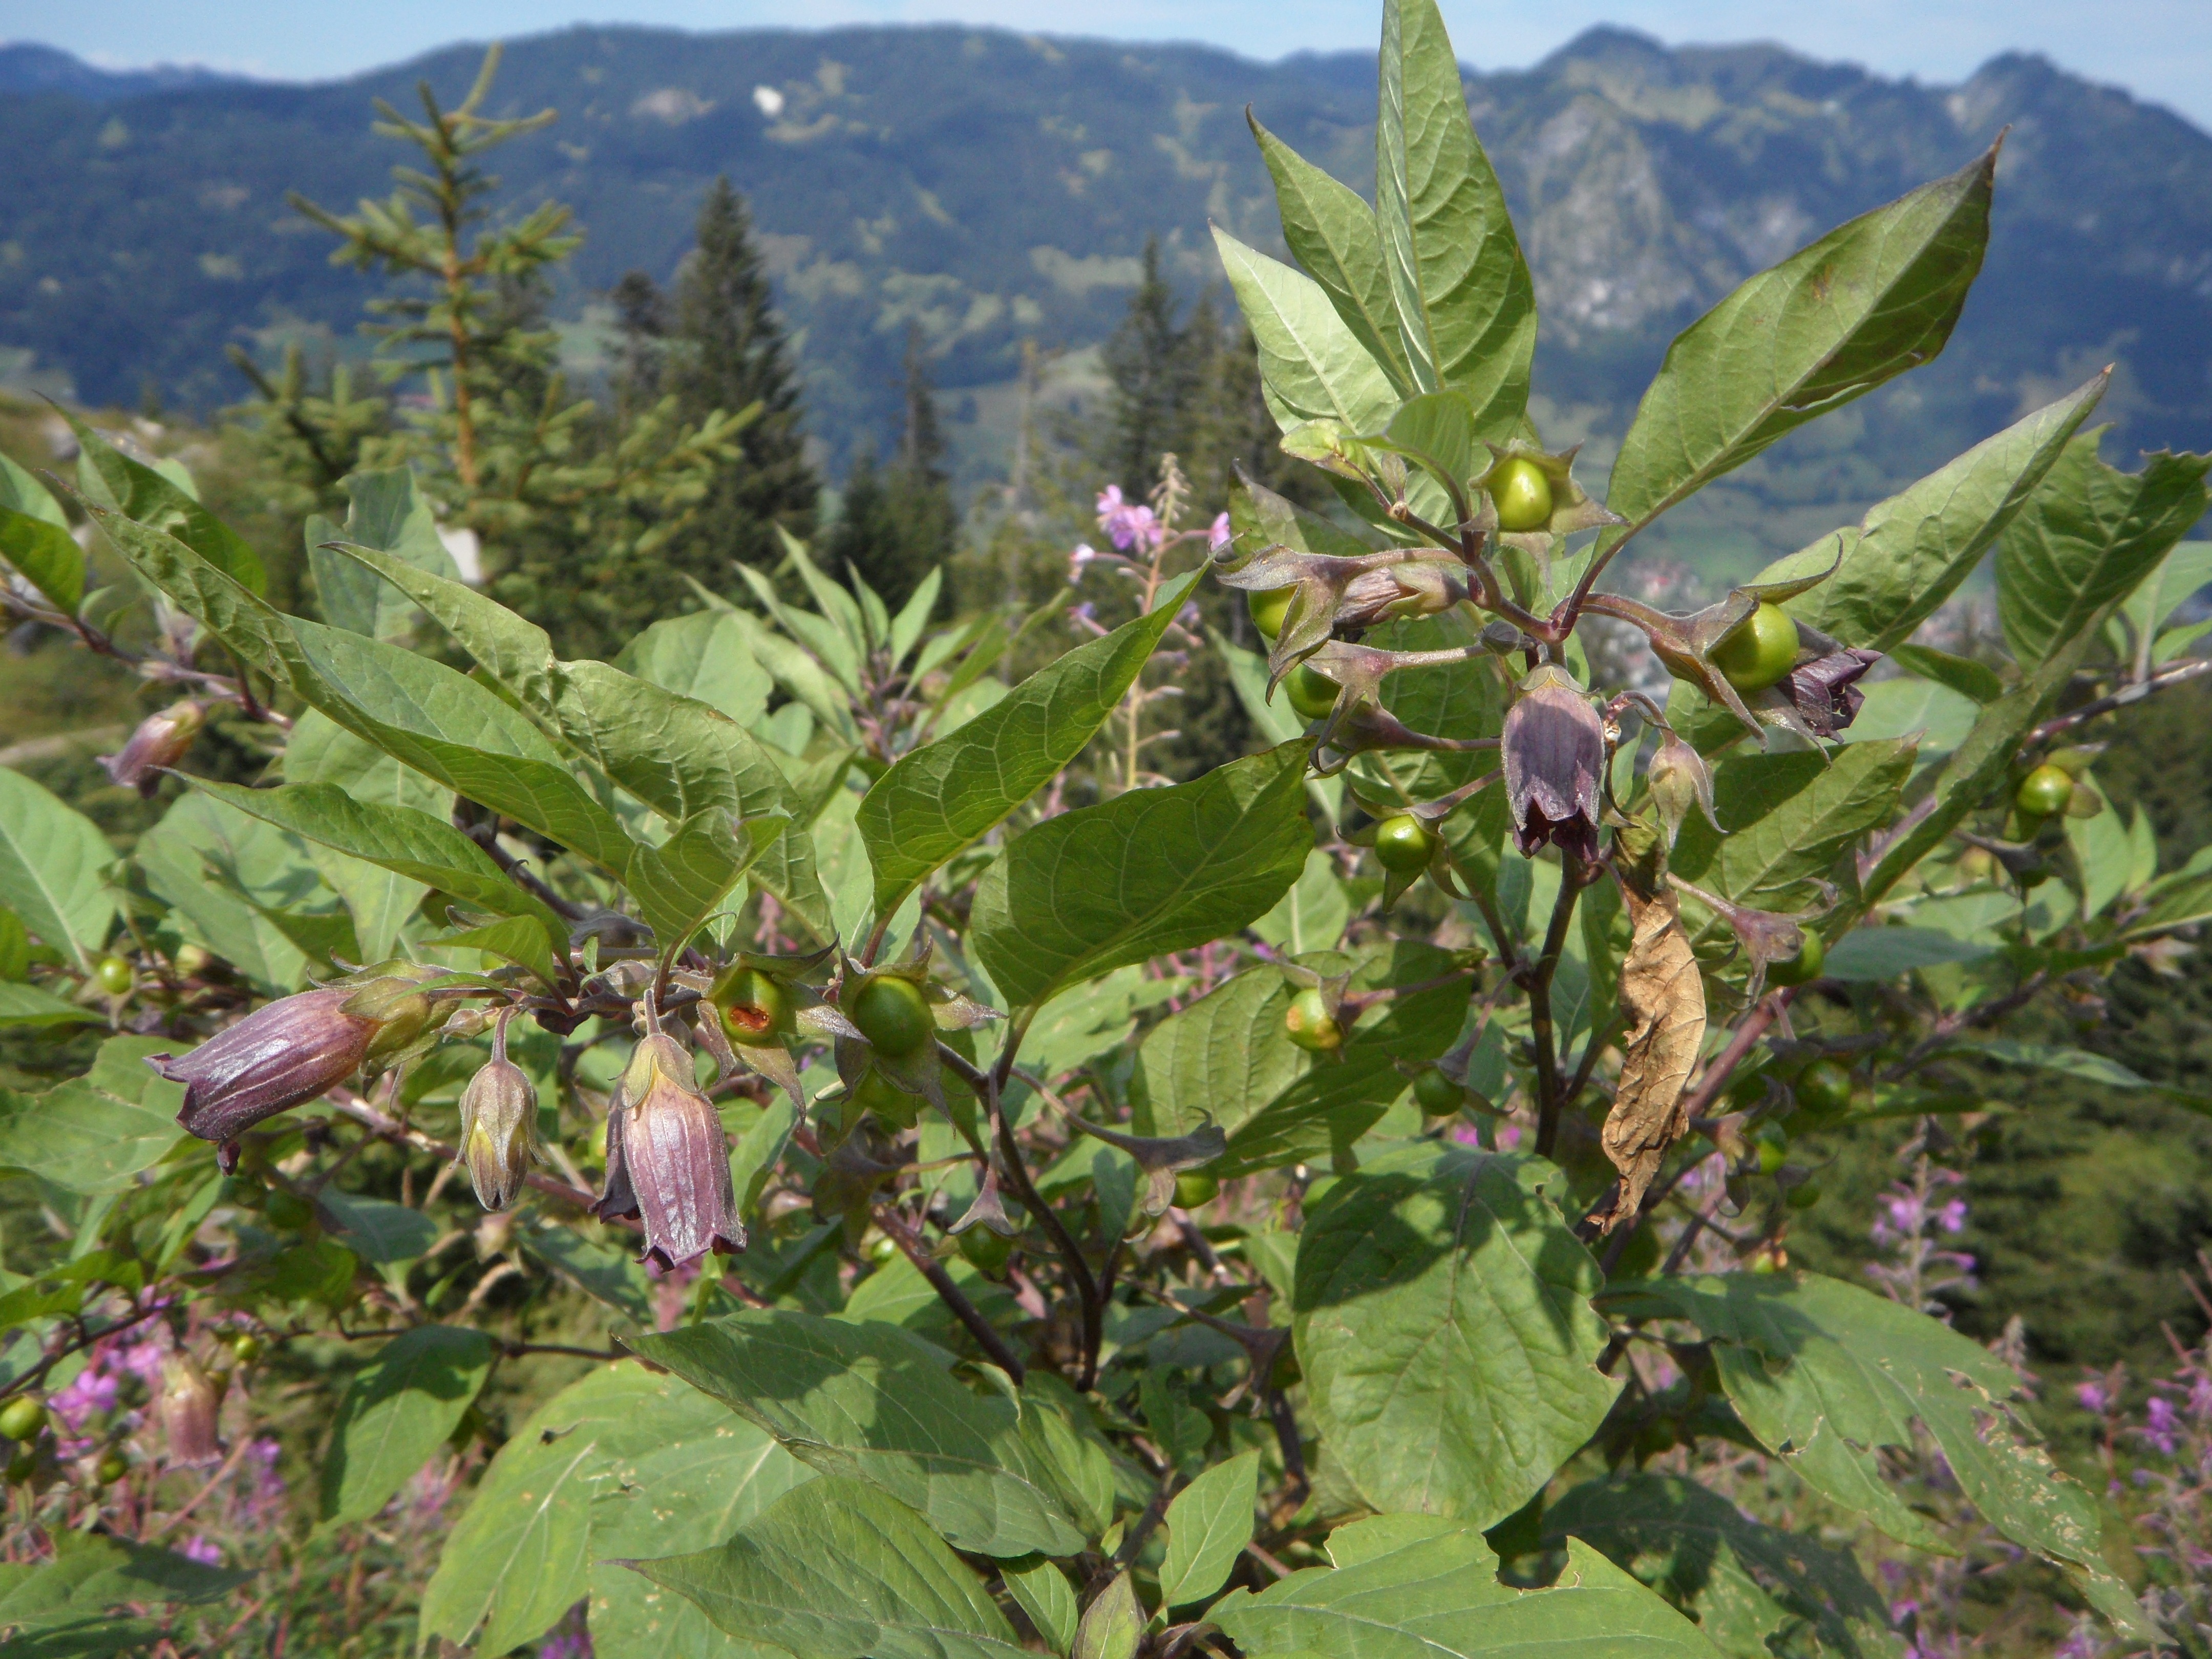
tree, plant, flower, bush, food, produce, alpine, flora, mountains, shrub, toxic, flowering plant, belladonna, woody plant, land plant, allgau